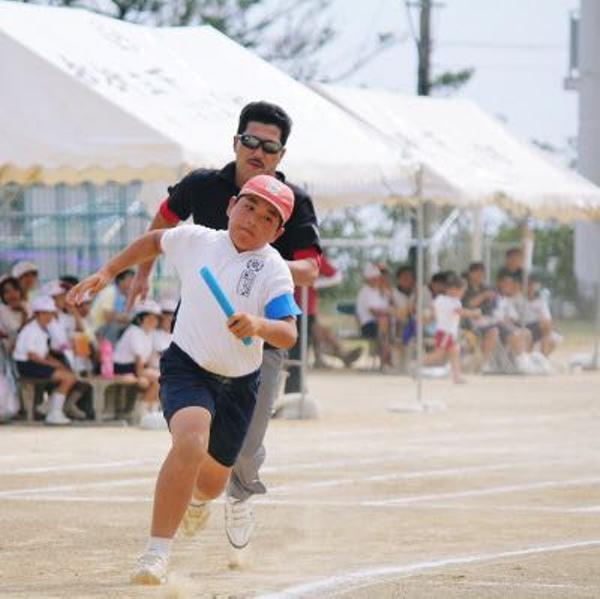
回答: フライングに気づいていない子供とそれを追いかける教師